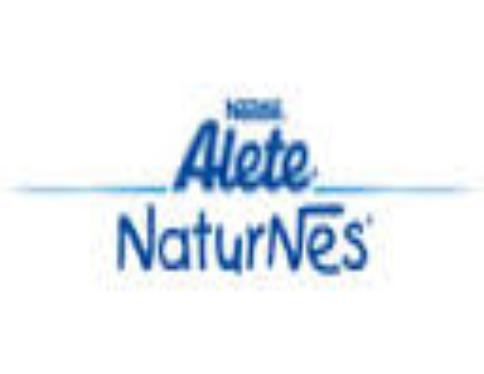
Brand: Alete
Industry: Food